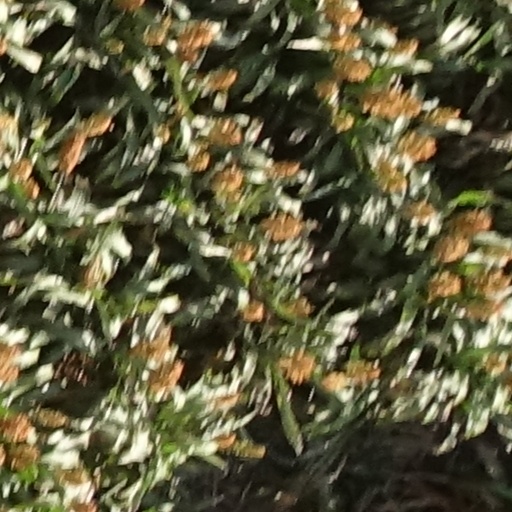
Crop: sorghum